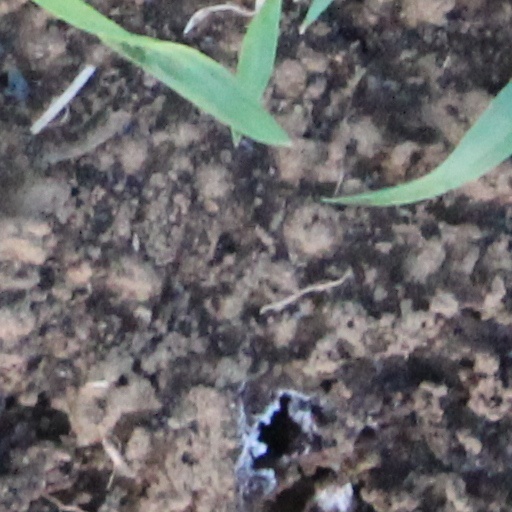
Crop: wheat